Punjab Warriors

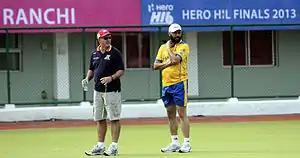
Punjab Warriors' coach Barry Dancer (left) with Jagbir Singh (right).

Jaiprakash Associates Ltd. (JAL) or Jaypee Group is the owner of the franchise.